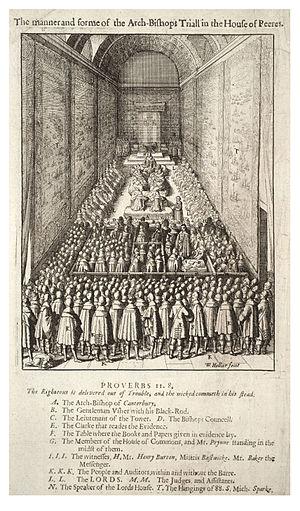
William Laud était un ecclésiastique anglais, nommé archevêque de Cantorbéry à partir de 1633 pendant le règne de Charles Iᵉʳ. Arrêté en 1640, il fut exécuté en 1645.